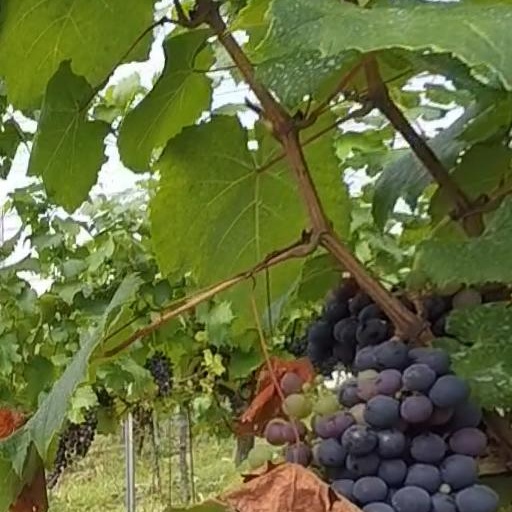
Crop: grape